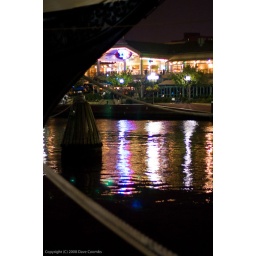
Lights from shops and restaurants reflected in the water of the Inner Harbor. The boat is the USS Constellation. Baltimore, MD.